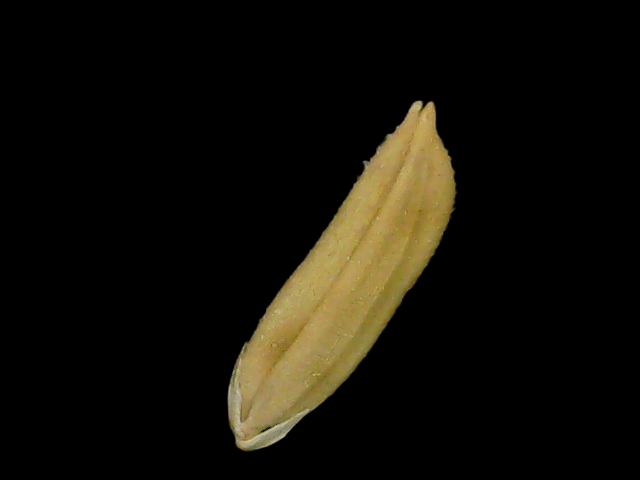
Rice variety: Bd75